History of Transylvania

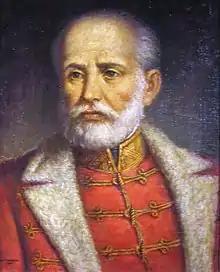
Józef Bem

After the defeat of the Ottomans at the Battle of Vienna in 1683, the Habsburgs began to impose their rule on Transylvania. In addition to strengthening the central government and administration, they promoted the Roman Catholic Church as a uniting force and to weaken the influence of Protestant nobility. By creating a conflict between Protestants and Catholics, the Habsburgs hoped to weaken the estates. They also attempted to persuade Orthodox clergymen to join the Uniate (Greek Catholic) Church, which accepted four key points of Catholic doctrine and acknowledged papal authority while retaining Orthodox rituals and traditions. Emperor Leopold I decreed Transylvania's Eastern Orthodox Church in union with the Roman Catholic Church by joining the newly created Romanian Greek-Catholic Church. Some priests converted, although the similarity between the two denominations was unclear to many. In response to the Habsburg policy of converting all Romanian Orthodox to Greek-Catholics, several peaceful movements within the Romanian Orthodox population advocated freedom of worship for all Transylvanians; notable leaders were Visarion Sarai, Nicolae Oprea Miclăuș and Sofronie of Cioara.